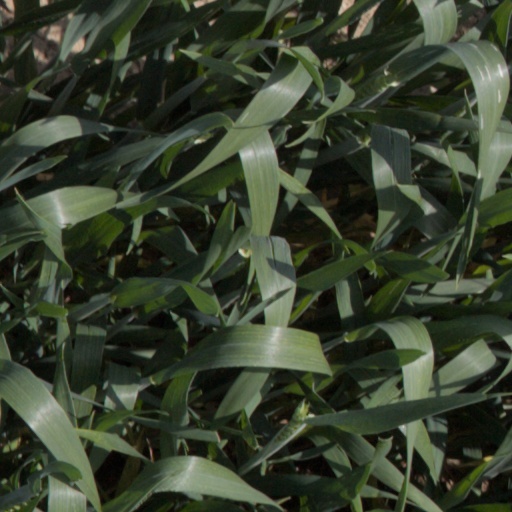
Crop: wheat